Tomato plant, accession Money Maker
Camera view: horizontal (90 deg, fisheye); turntable rotation: 210 degrees
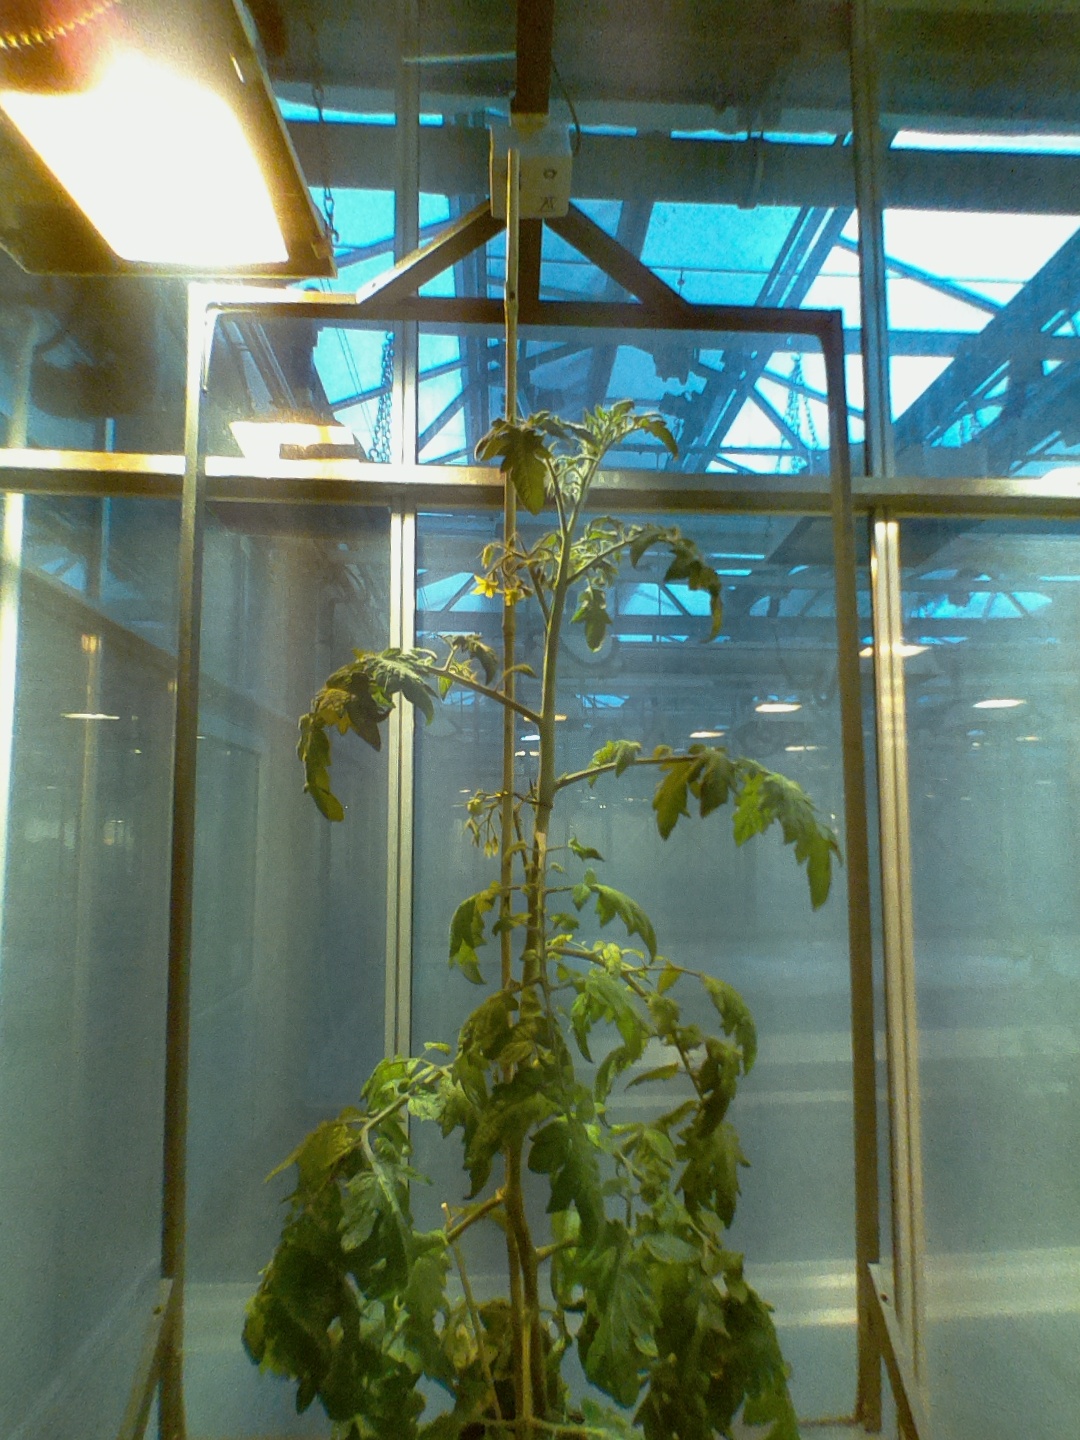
BBCH growth stage 71: 10%-20% of final fruit size